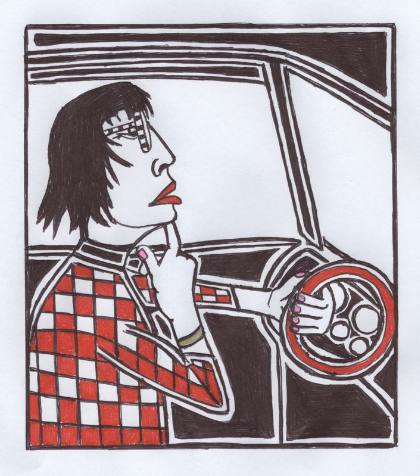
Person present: No